Brian Currin

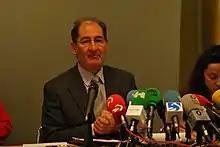
Brian Currin

Brian Currin (born 20 September 1950) is a South African lawyer who was instrumental in the establishment of the Truth and Reconciliation Commission.